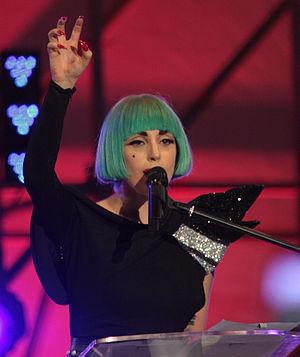
Express Yourself est une chanson de la chanteuse américaine Madonna, issue de son quatrième album, Like a Prayer. Il est le second single et sort le 9 mai 1989 sous le label Sire Records. Elle l'ajoute aux compilations The Immaculate Collection et Celebration. Express Yourself est la première chanson composée par Madonna et Stephen Bray pour Like a Prayer. Écrite et produite par les mêmes, elle rend hommage au groupe funk et soul Sly and the Family Stone. L'inspiration derrière la chanson est l'émancipation des femmes en leur disant d'oser et d'exprimer ses sentiments.